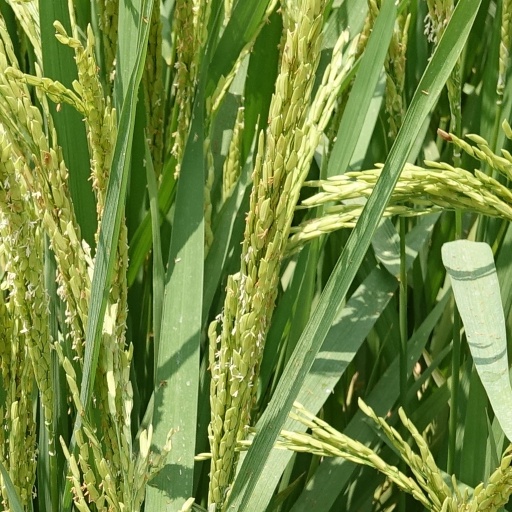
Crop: rice